Daniel Levavasseur

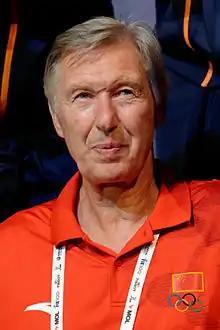

Daniel Louis Luc Levavasseur (born 1 January 1948, in Sézanne, in Marne) is a French fencing master specialized in épée.